Niels-Henrik Kolderup

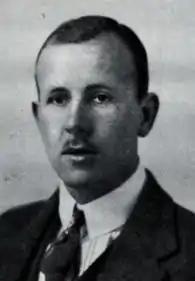

Niels-Henrik Kolderup (31 January 1898 – 2 January 1971) was a Norwegian geologist, seismologist, and professor. He served as Vice-Chancellor of the University of Bergen. He was a member of the Conservative Party and served as a member of the Norwegian Parliament (1945-1953).